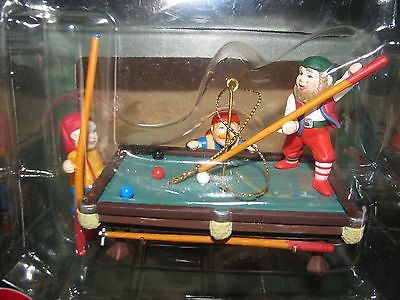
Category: table